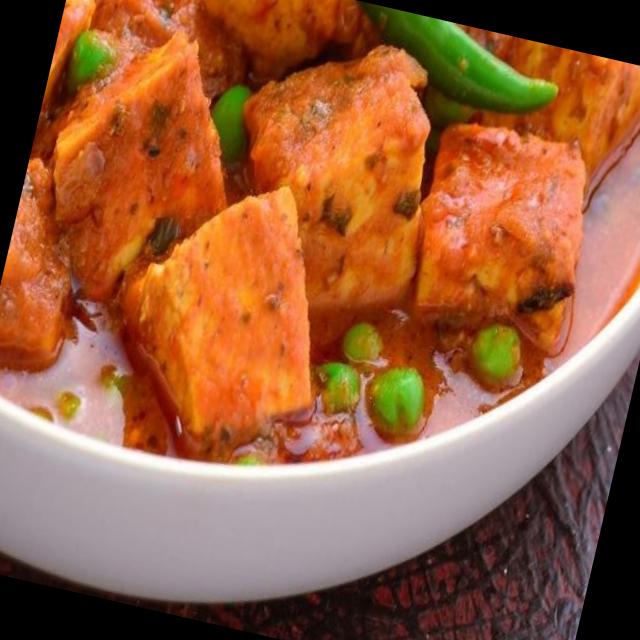
Dish: shahi_paneer